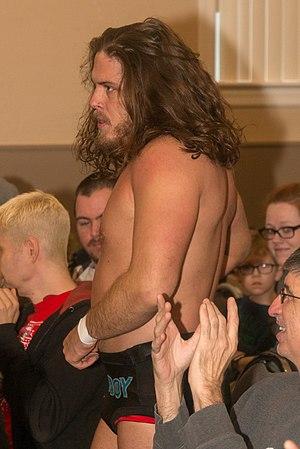
Joseph Janela est un catcheur américain plus connu sous le nom de Joey Janela. Il est principalement connu pour son travail dans des fédérations indépendantes comme la Combat Zone Wrestling, la Pro Wrestling Guerilla ou à la Major League Wrestling. Depuis 2019, il est sous contrat avec l'All Elite Wrestling.